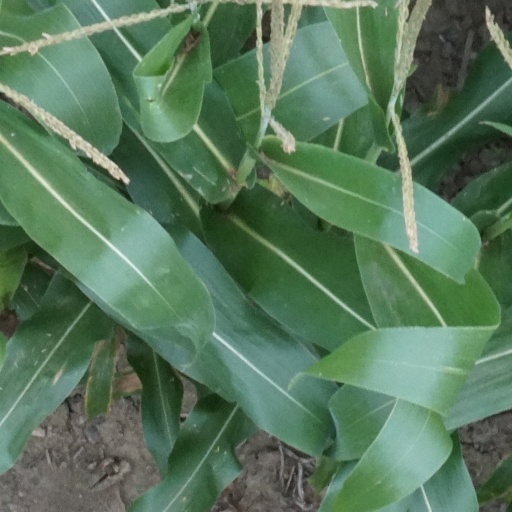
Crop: maize; corn